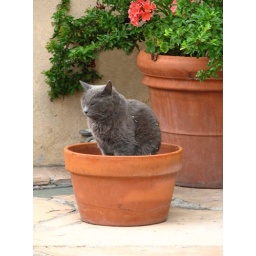
cat sitting in flower pot